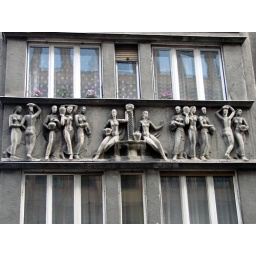
Figures on a building wall in Vizivaros